David and Jonathan

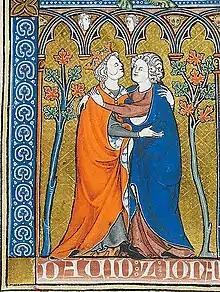
"David and Jonathan"The biblical account of David and Jonathan has been read by some as the story of two lovers., AD 1290; French illuminated ms (detail); British Museum

Some modern scholars and writers have interpreted the love between David and Jonathan as a homosexual relationship. This was first pioneered by Tom Horner, then adopted by John Boswell.